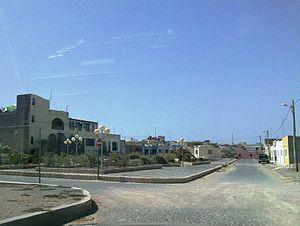
Rabil est un village du Cap-Vert, ancienne capitale de l'île de Boa Vista.